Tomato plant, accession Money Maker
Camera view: vertical (180 deg); turntable rotation: 300 degrees
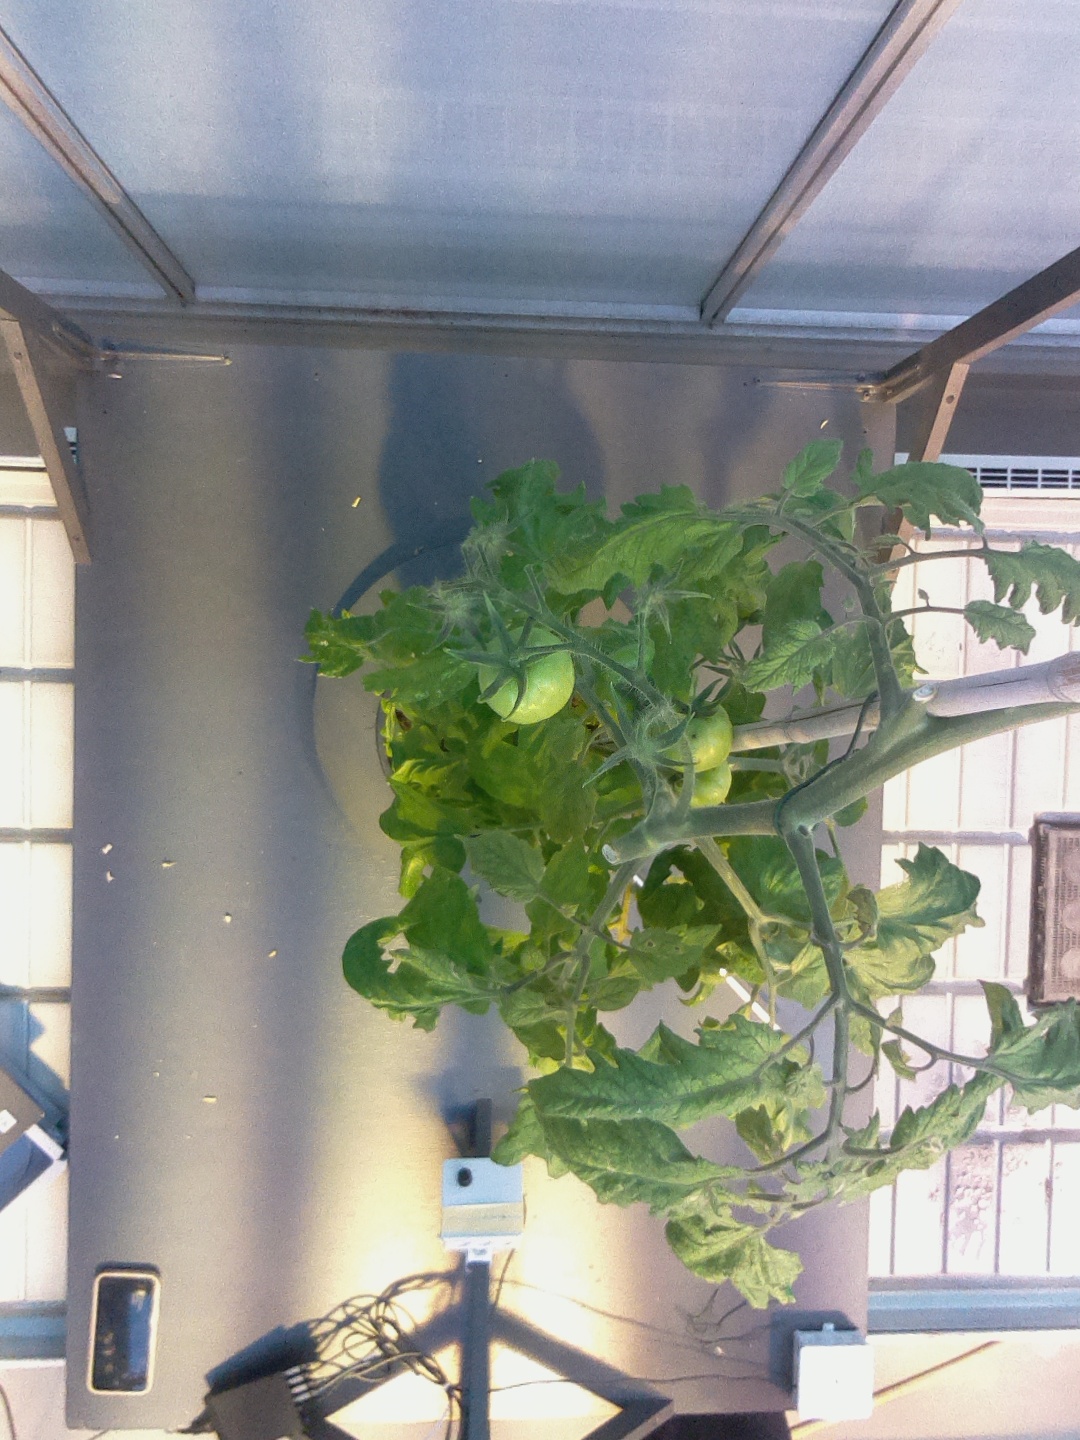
BBCH growth stage 79: 90% -100% of final fruit size